Jordan Ikoko

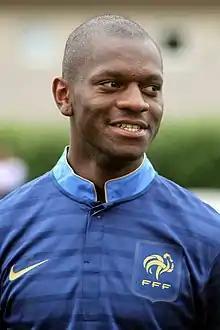
Ikoko with France U19 in 2013

Jordan Ikoko (born 3 February 1994) is a professional footballer who plays as a full-back for the Liga I club Dinamo București.